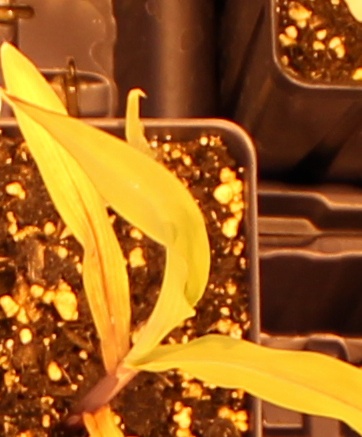
Label: Corn